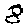
Label: 8